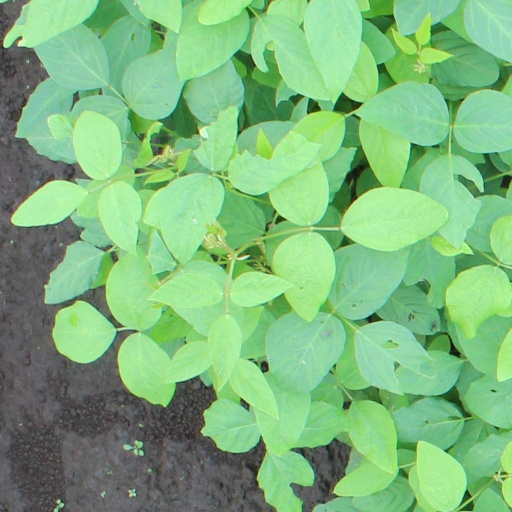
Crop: soybean